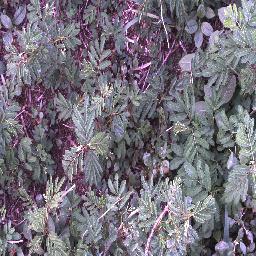
Label: negative